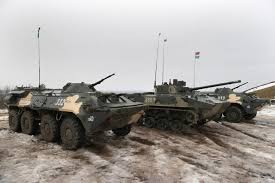
Label: BTR-70